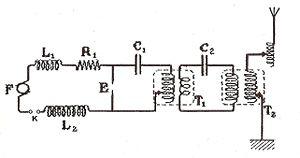
L'histoire des techniques d'émission radio commence avec les premières expériences de Hertz, se poursuit avec les découvertes d'Édouard Branly, les travaux et essais de Guglielmo Marconi, de Camille Tissot, du général Gustave Ferrié et de quelques autres inventeurs. L'évolution des techniques d'émission, le perfectionnement des antennes et des systèmes de réception, l'utilisation de l'ensemble du spectre radioélectrique, permirent le développement de la radio sous toutes ses formes : radiodiffusion, transmissions maritimes, aériennes, militaires, ainsi que la radio d'amateur.